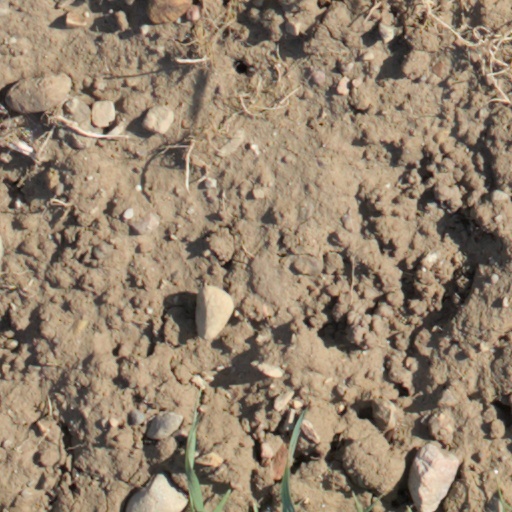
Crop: wheat